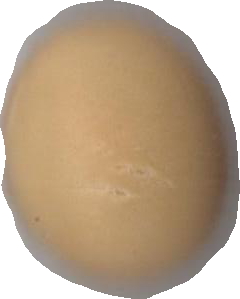
Variety: Grobogan